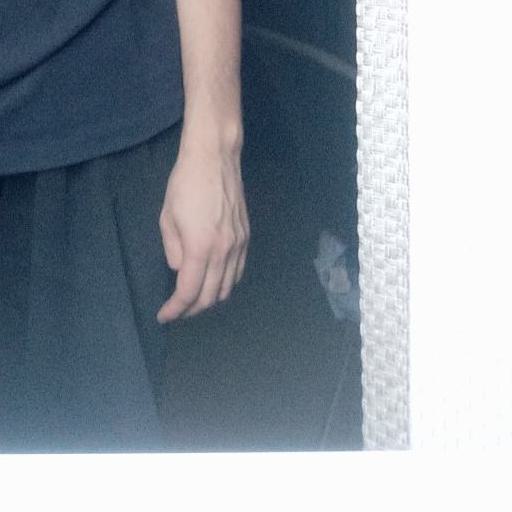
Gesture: no_gesture